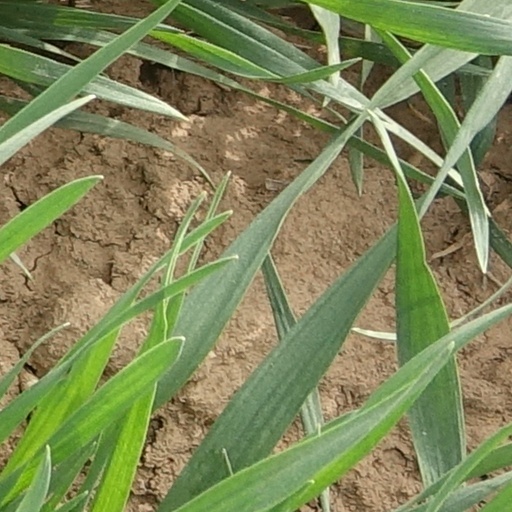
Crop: wheat